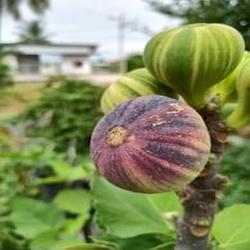
Label: Fig